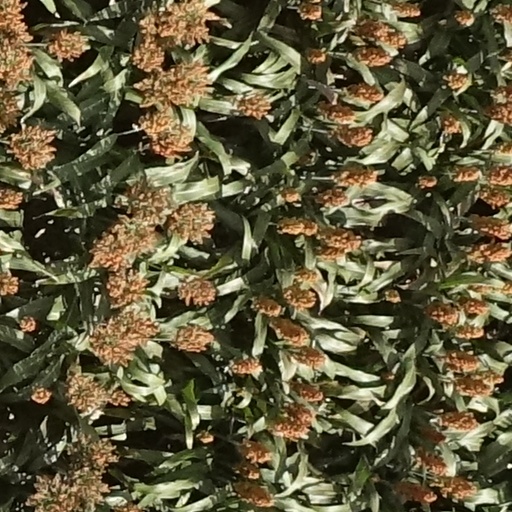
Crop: sorghum